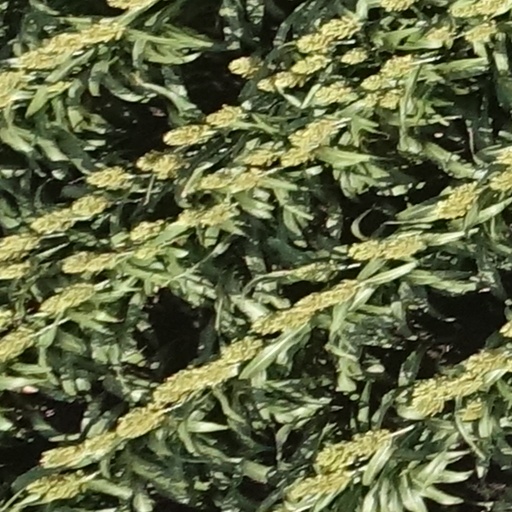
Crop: sorghum